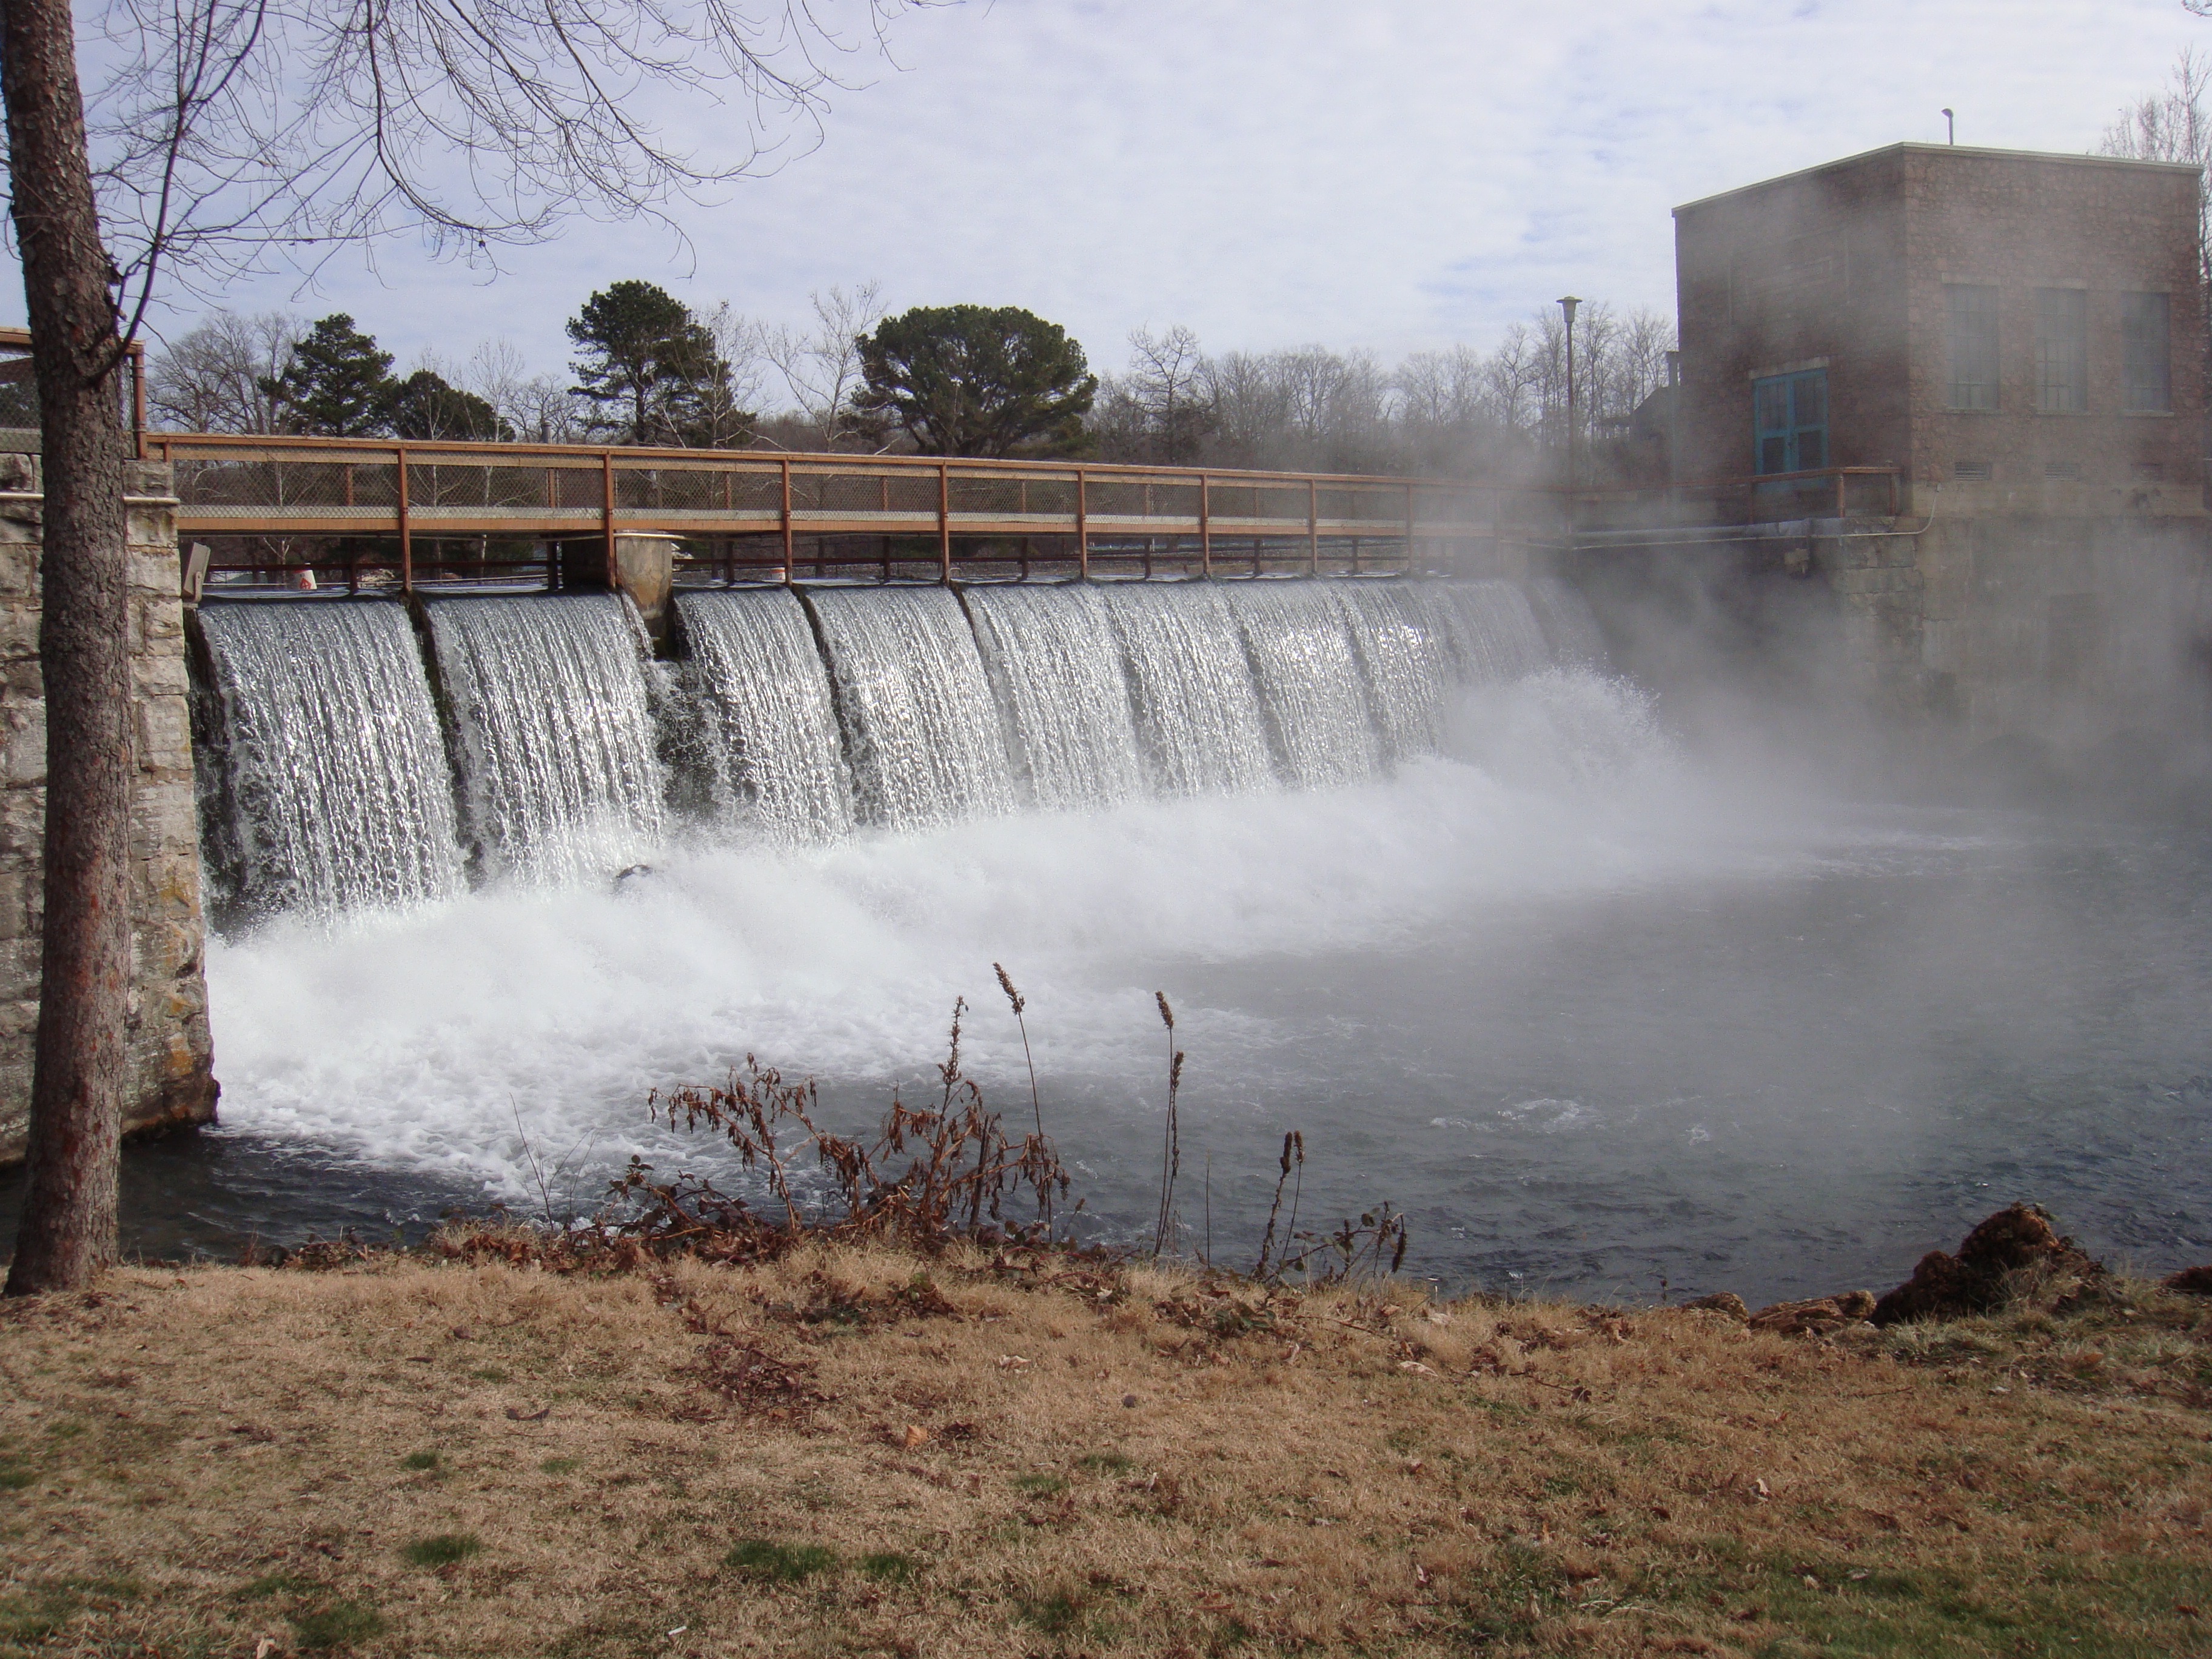
water, nature, waterfall, fog, bridge, morning, river, flow, cascade, natural, reservoir, waterway, body of water, waters, natural water, water feature, atmospheric phenomenon, downfall